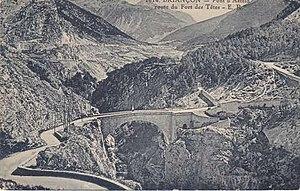
CP - Pont d'Asfeld
Le pont d'Asfeld est un ouvrage de communication permettant de relier Briançon au fort des Têtes dans le département des Hautes-Alpes.